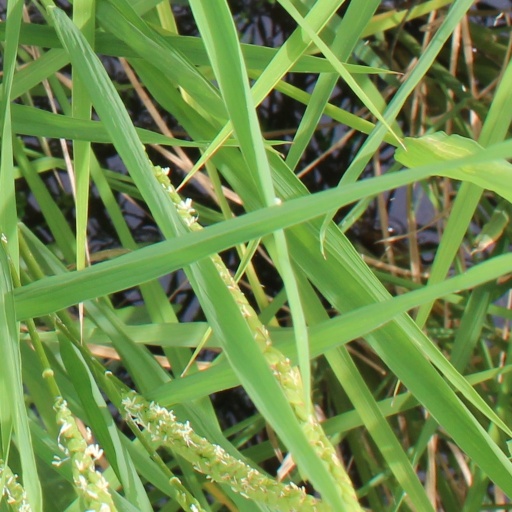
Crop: rice